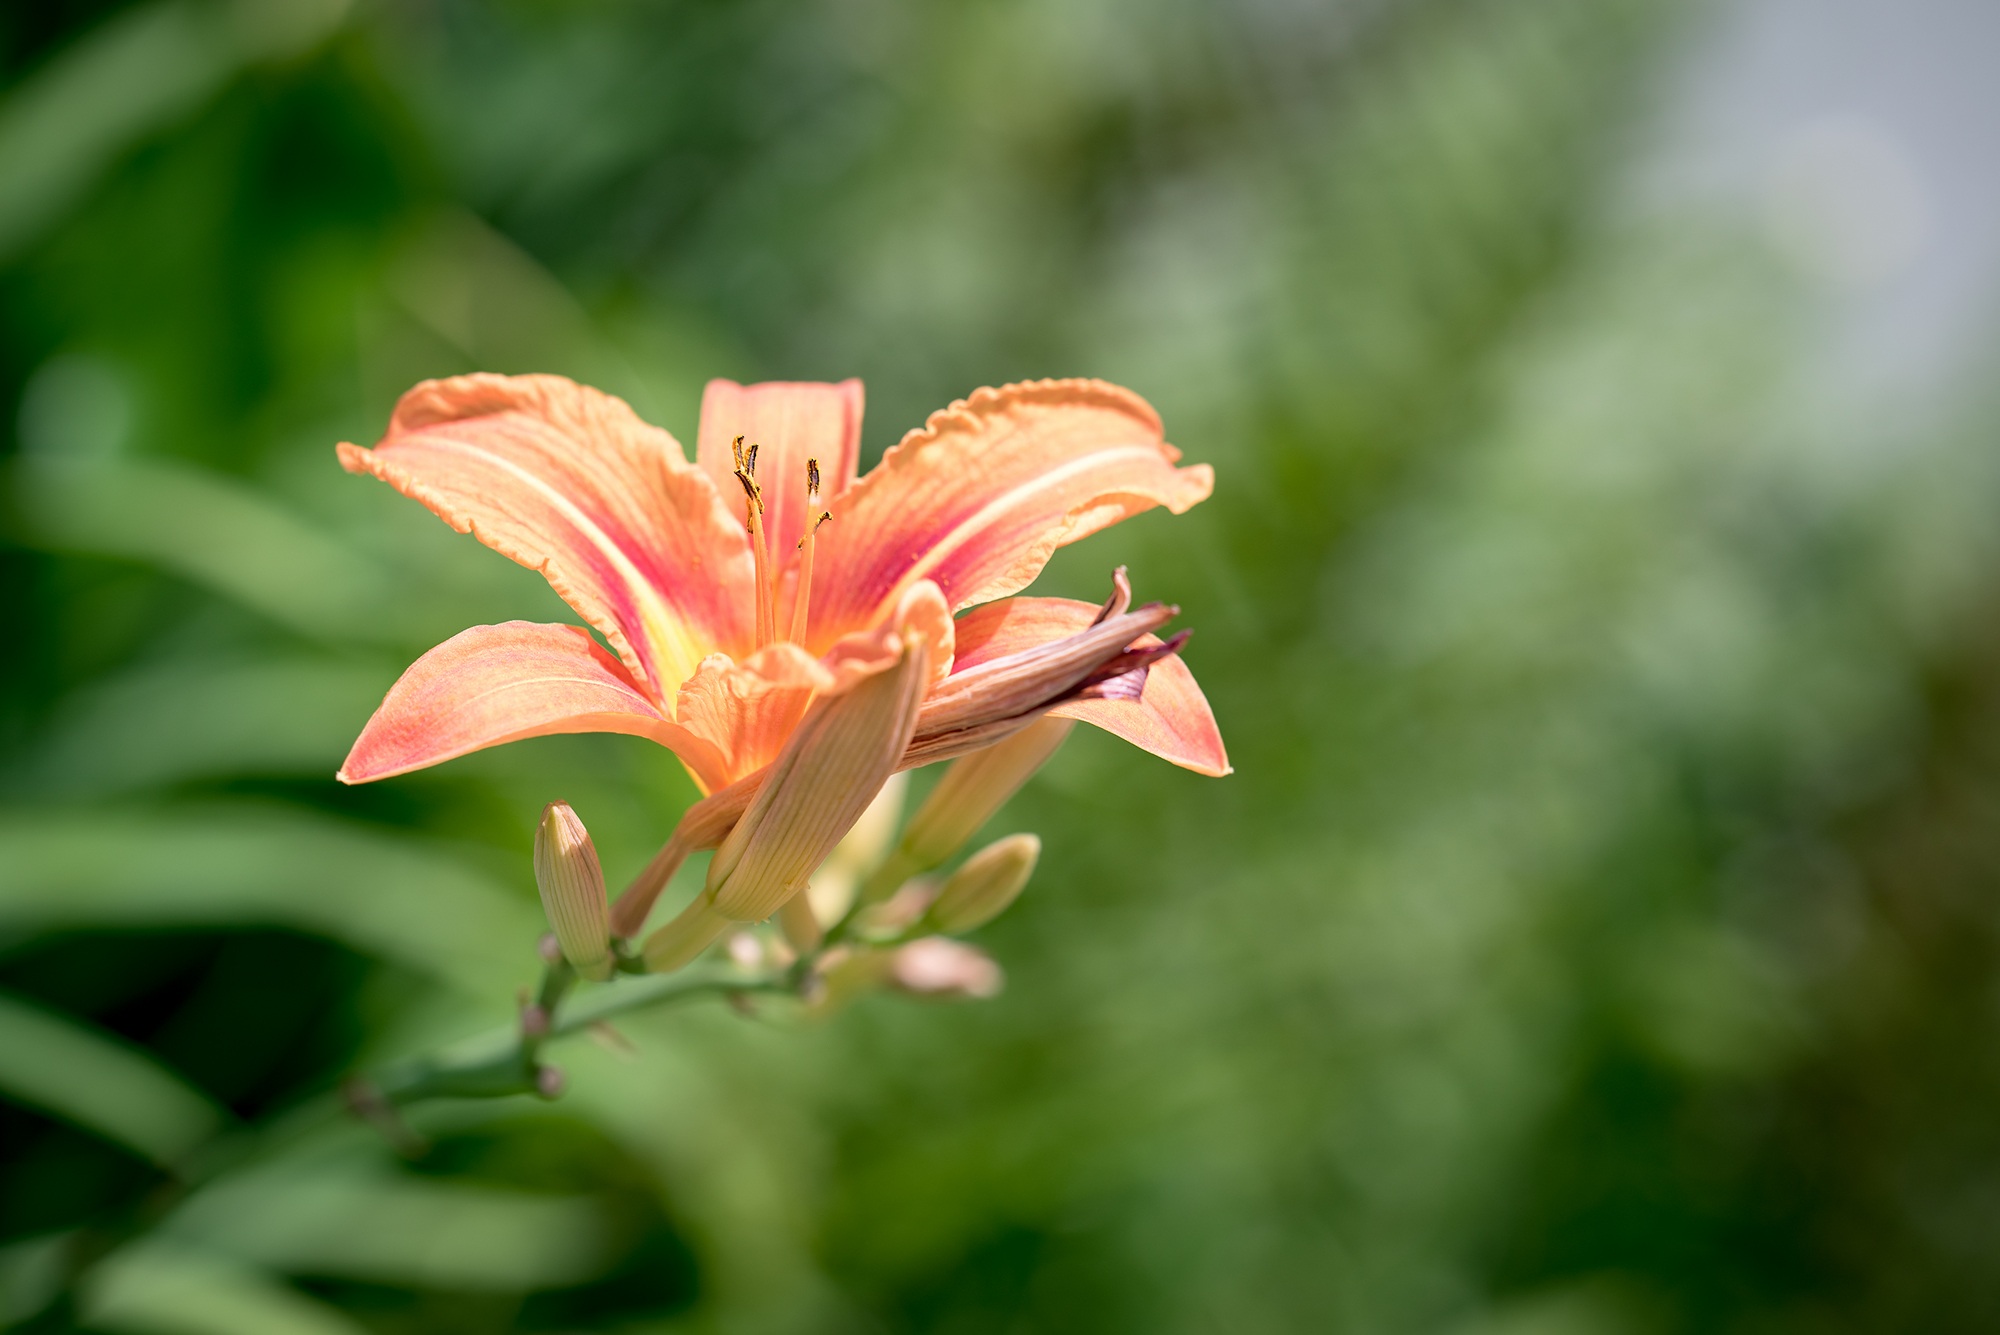
nature, blossom, plant, leaf, flower, petal, bloom, summer, orange, botany, garden, close, flora, wildflower, close up, shrub, lily, flower garden, daylily, macro photography, orange flower, in the garden, flowering plant, orange blossom, unranked, grass tree family, land plant